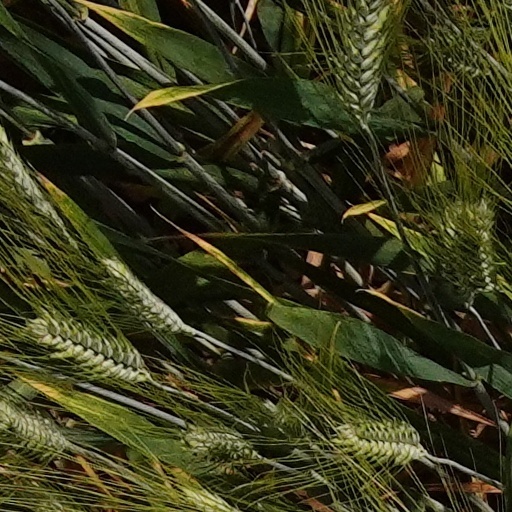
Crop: wheat